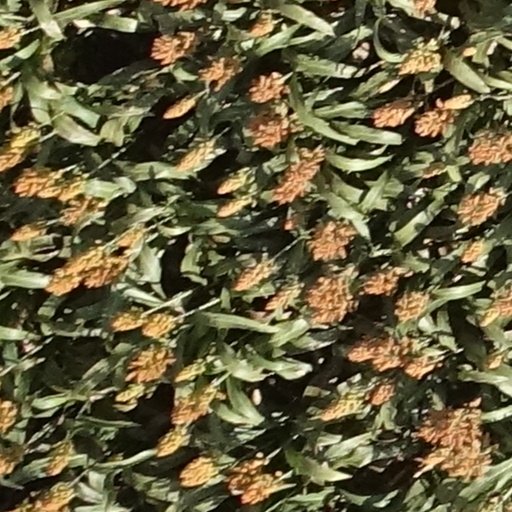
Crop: sorghum